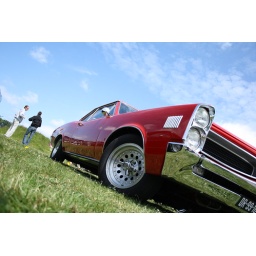
Sunset Boulevard 2009 in Hoek van Holland - US car meeting